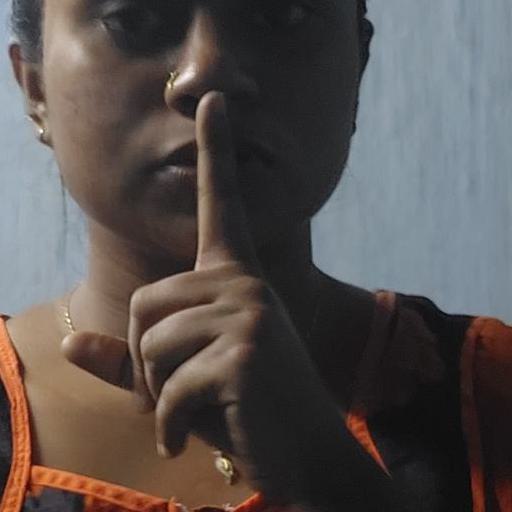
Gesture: mute